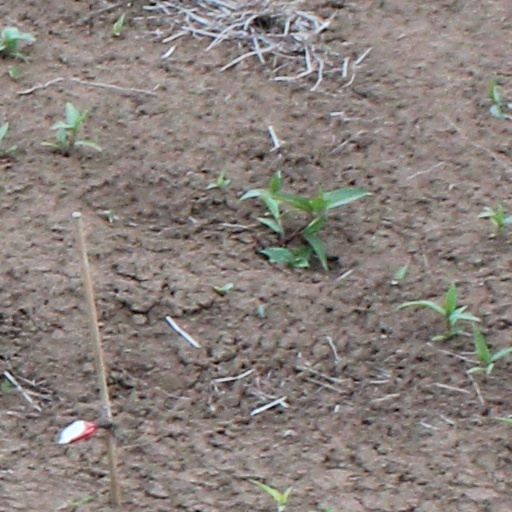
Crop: wheat